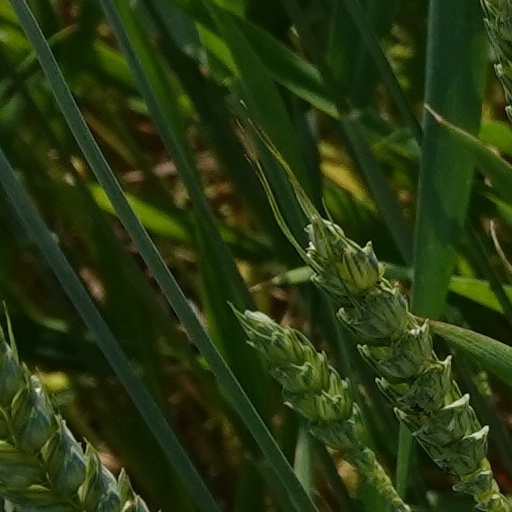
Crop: wheat